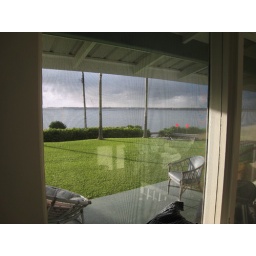
Another different view out the window in my room at the rental house. This was the outdoor lounge area at the front of the house.